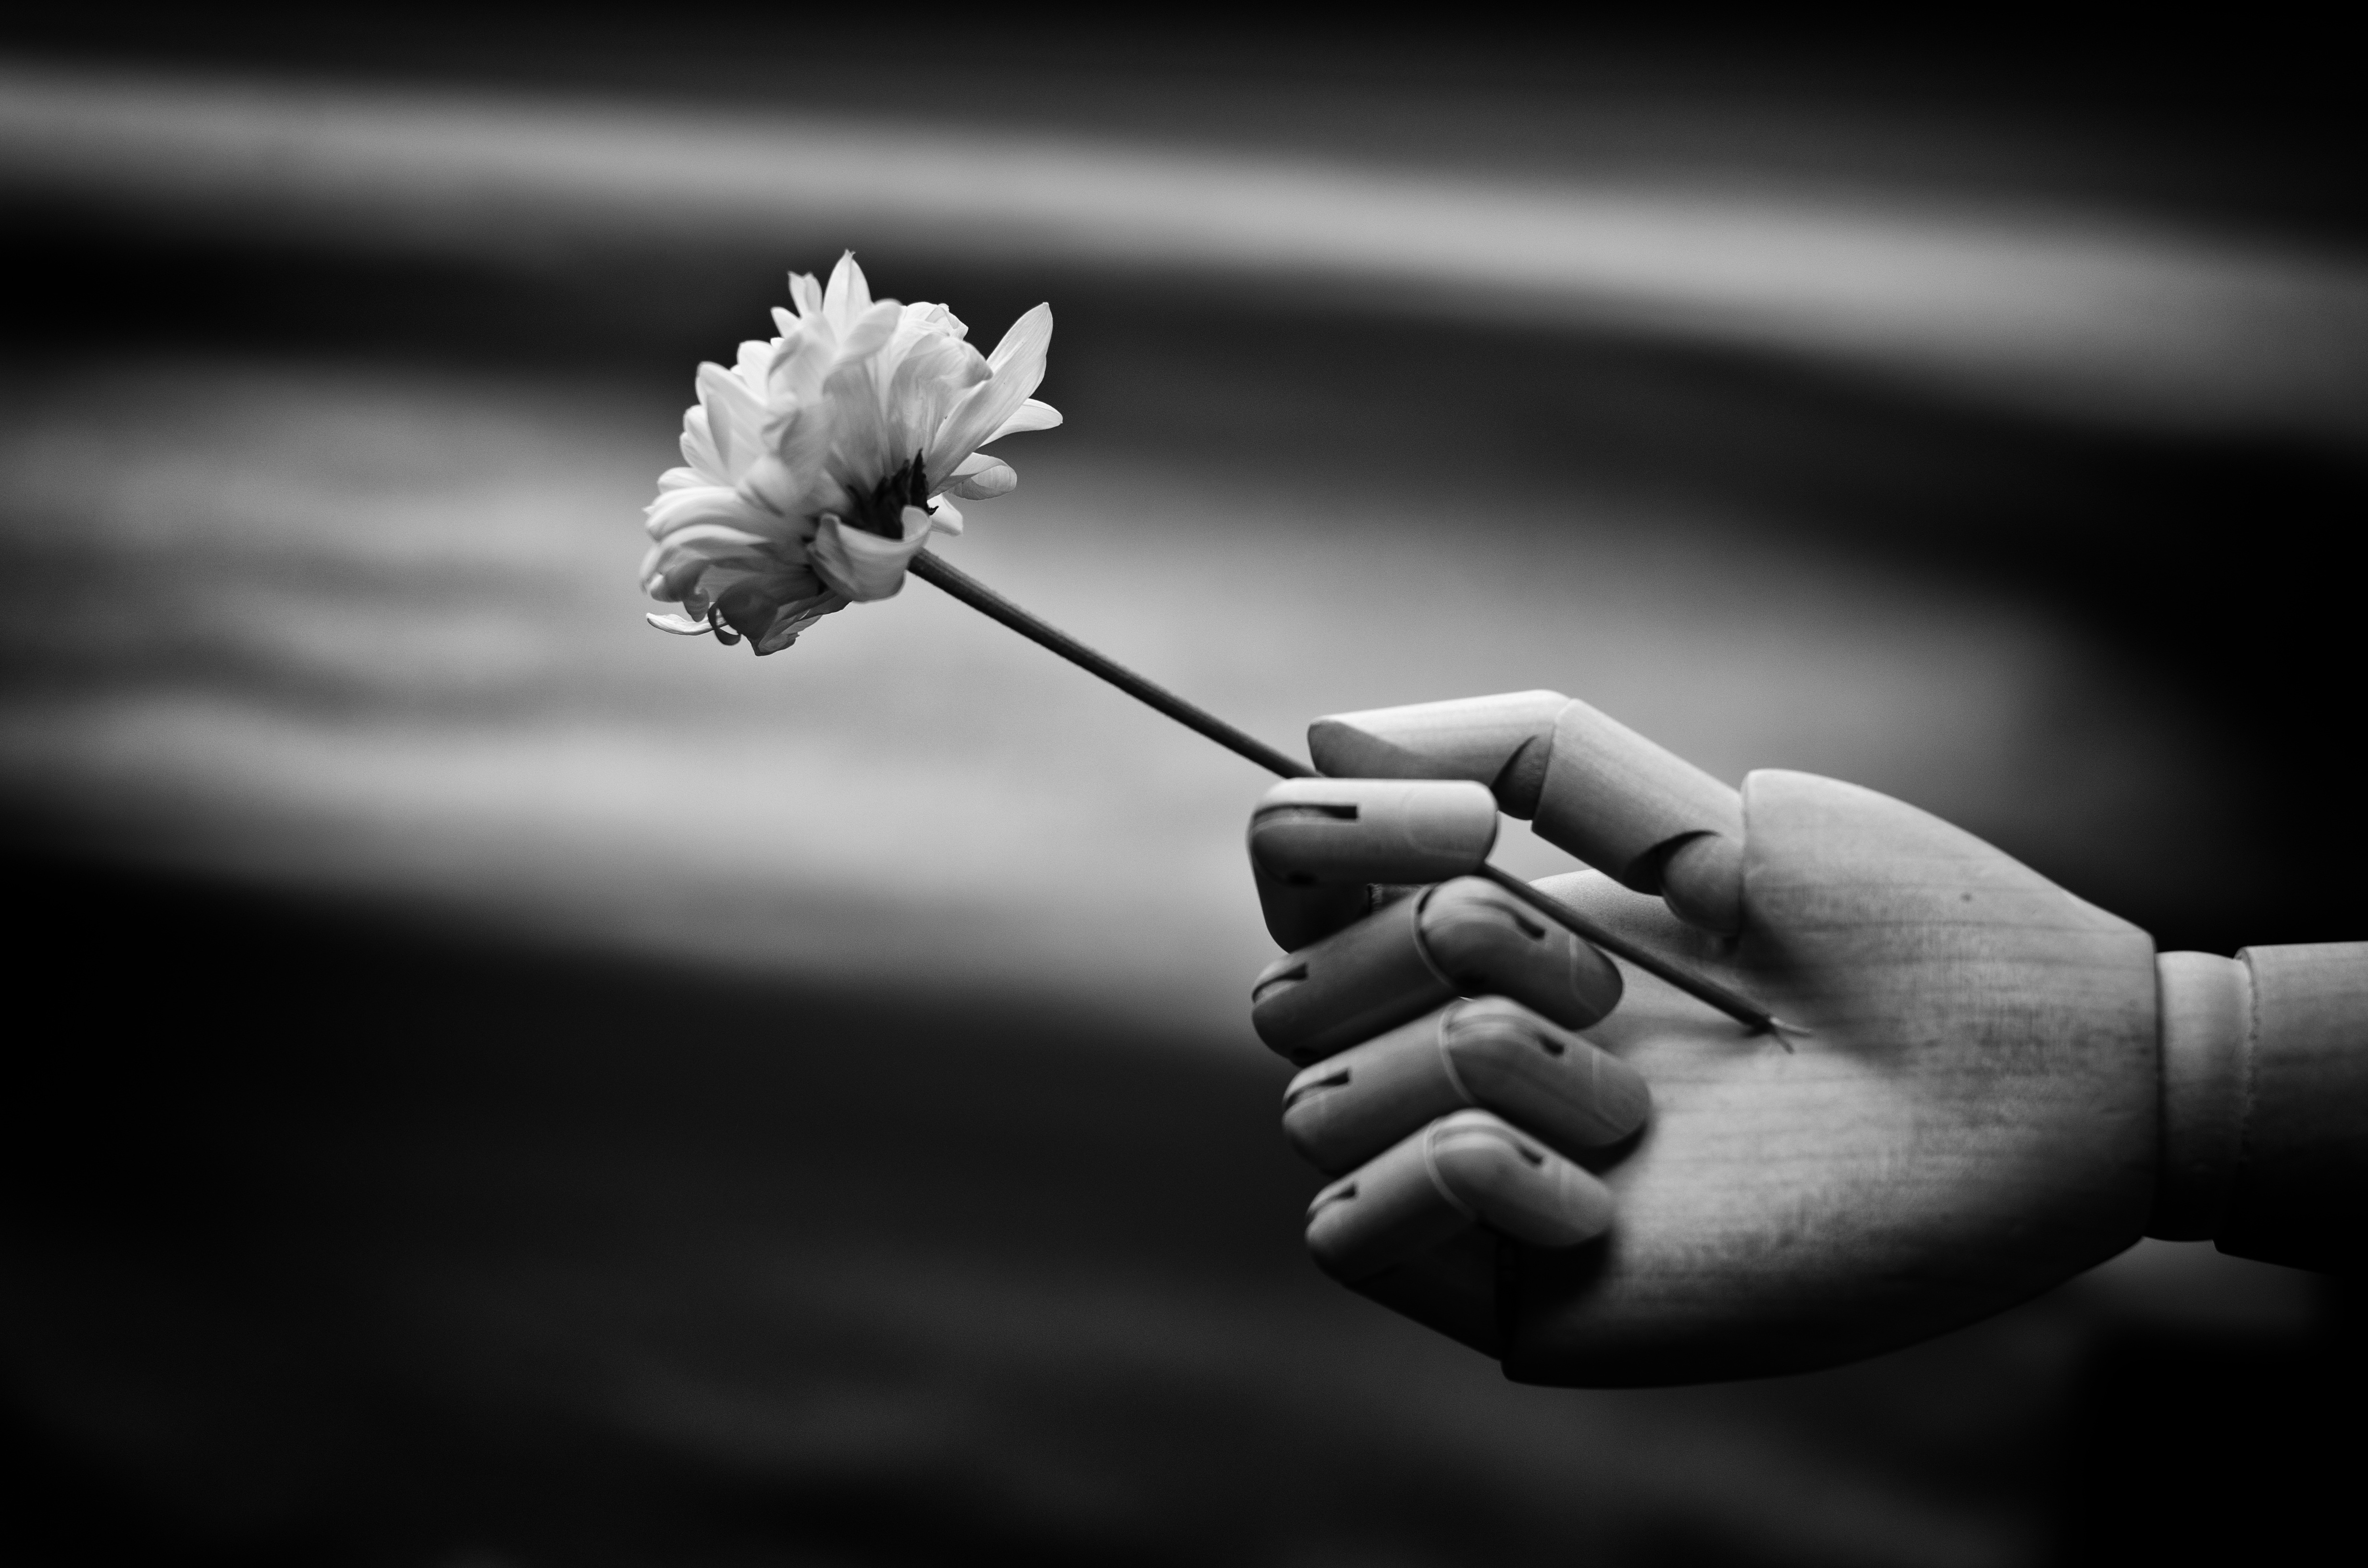
hand, black and white, wood, white, photography, flower, finger, darkness, black, monochrome, still life, close up, fingers, emotion, macro photography, still life photography, monochrome photography, computer wallpaper